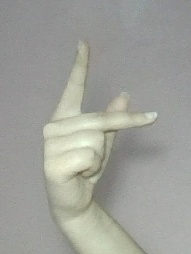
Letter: dha